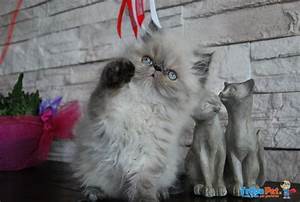
Label: gatto